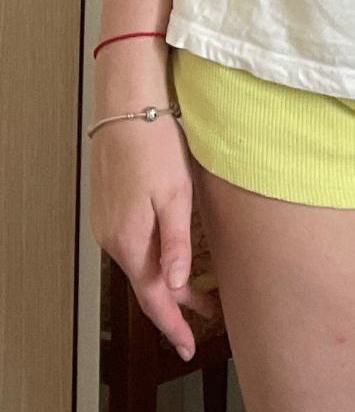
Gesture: no_gesture